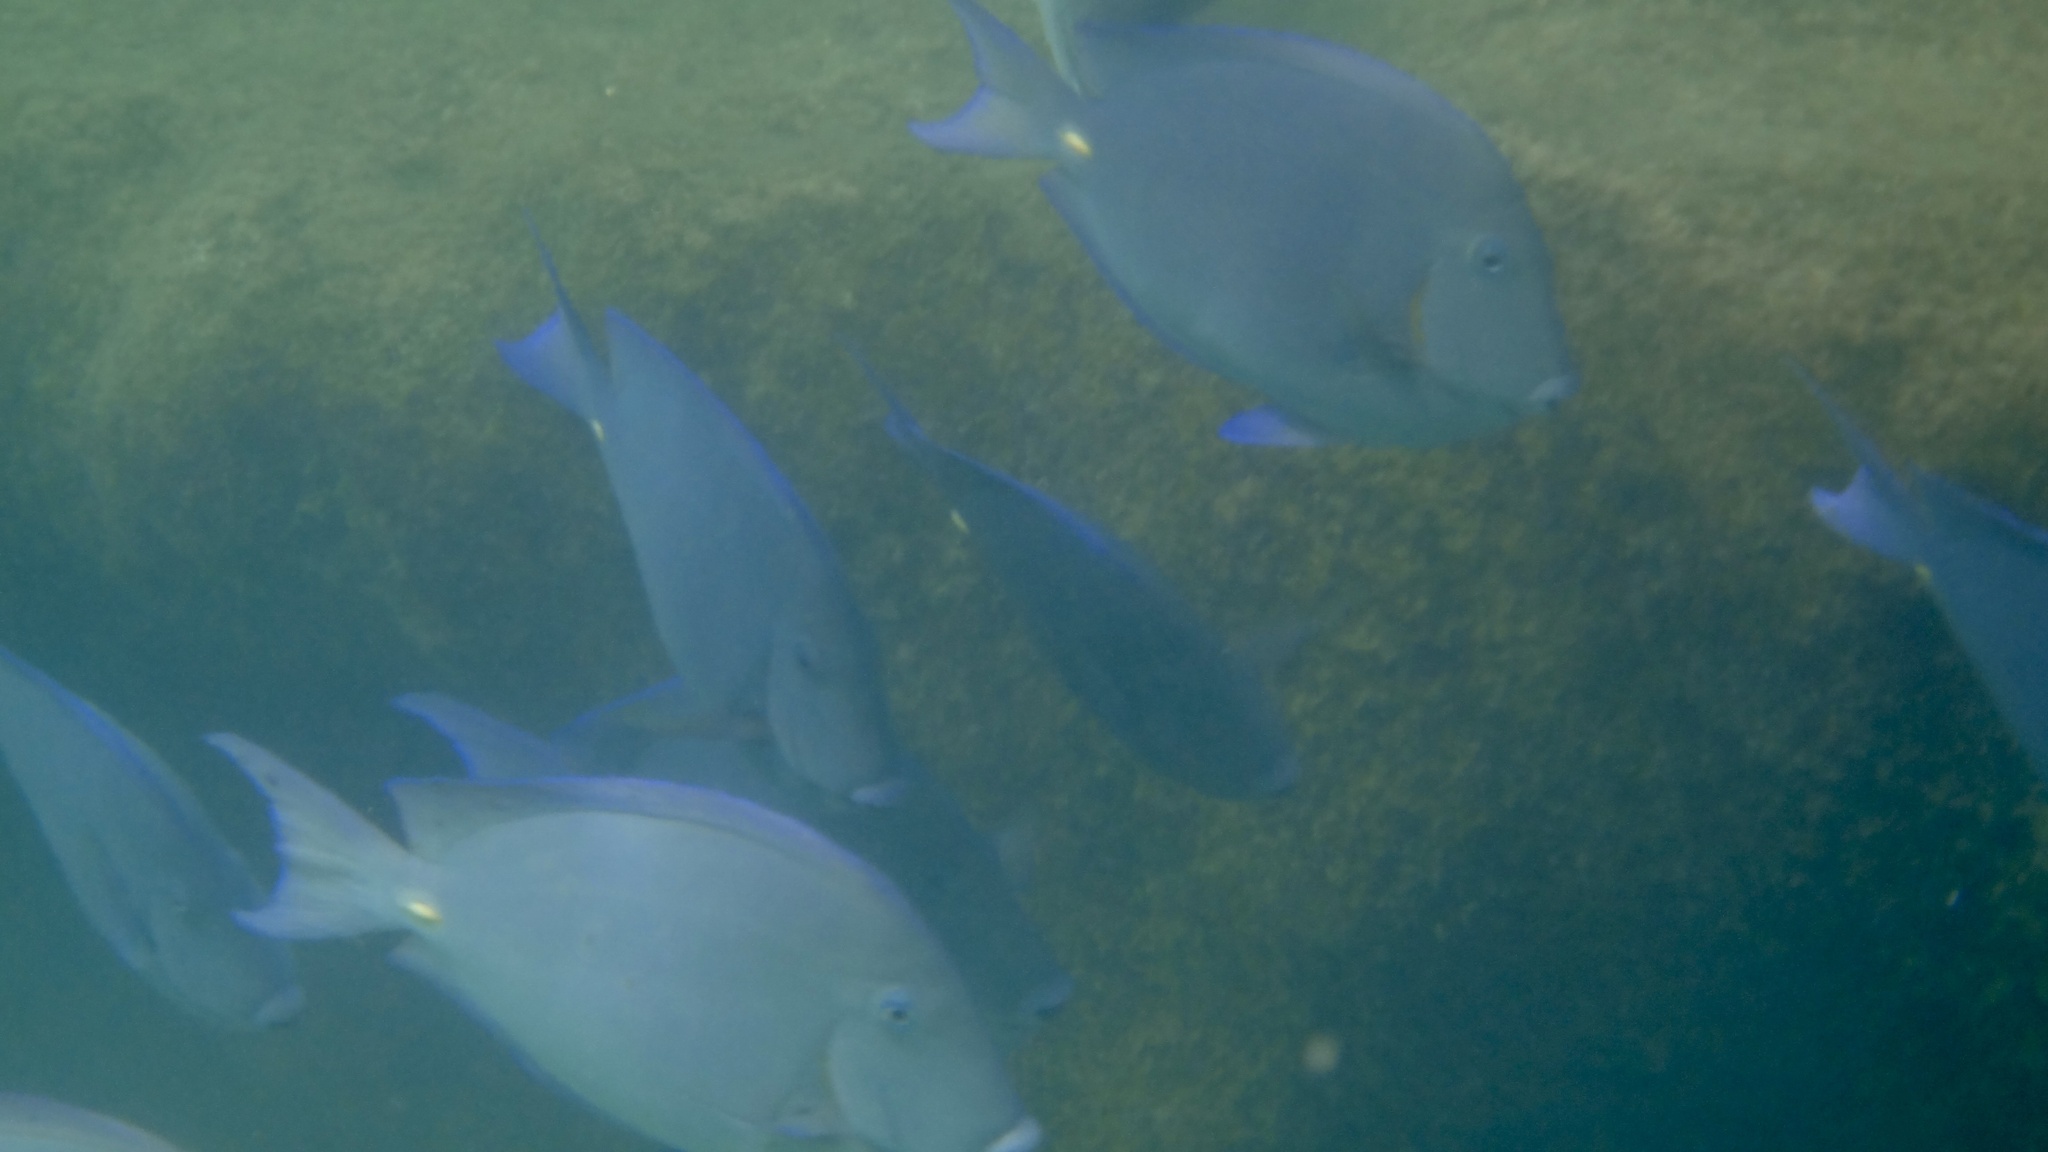
Acanthurus coeruleus (Atlantic Blue Tang)